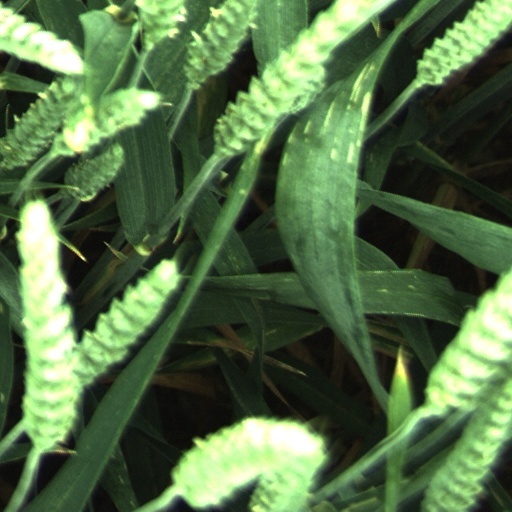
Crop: wheat